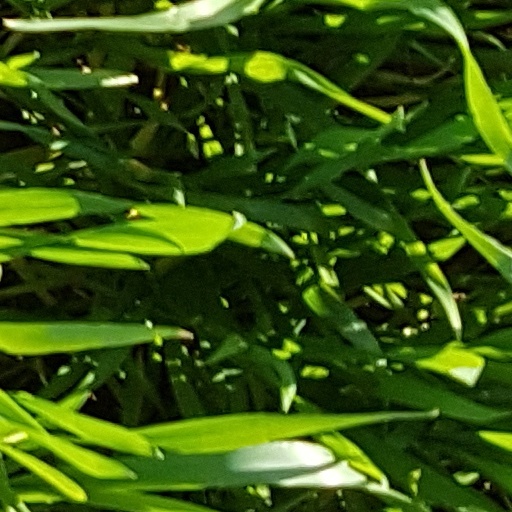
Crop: wheat